Chipo Matimba

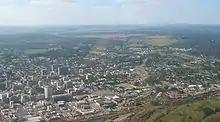
Zimbabwe's capital city Harare, the birthplace of Chipo Matimba

Matimba grew up in the Belvedere suburbs of Harare. She was one of nine children born to a dressmaker, who became a single mother when Matimba's father died when she was ten years old.